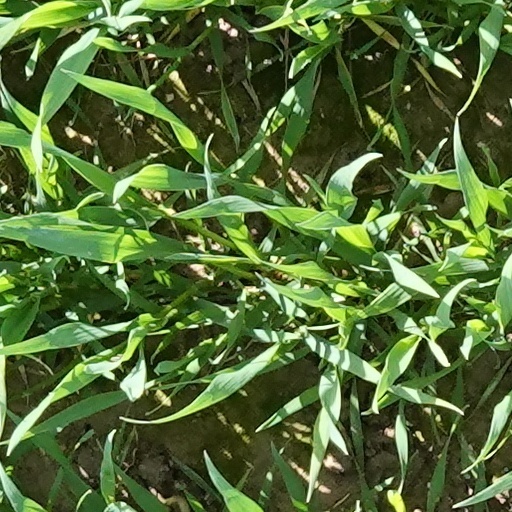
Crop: wheat